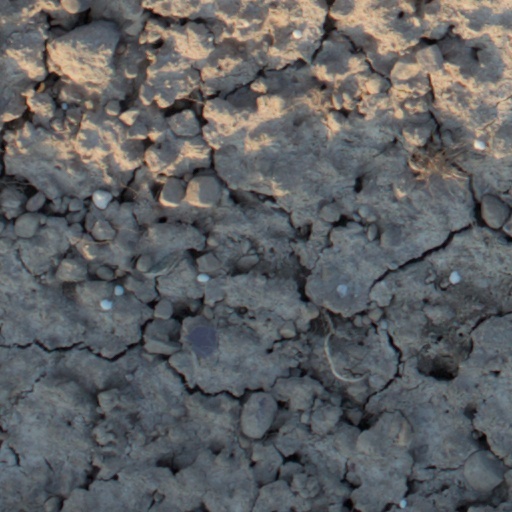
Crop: wheat